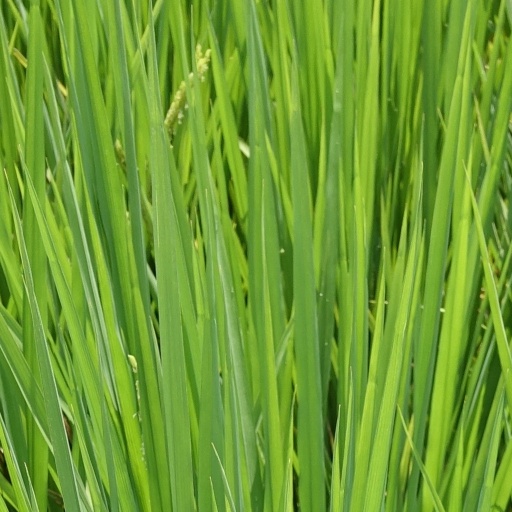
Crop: rice